Schengen Area

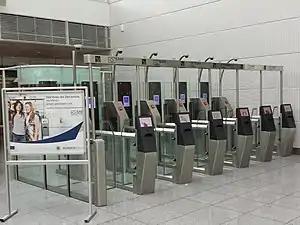
EasyPASS self-service gates which eligible travellers can use to clear border control at Munich Airport, Germany

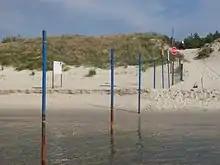
Fencing on the Vistula Spit marking the external border between Poland and Russia

Participating countries are required to apply strict checks on travellers entering and exiting the Schengen Area. These checks are co-ordinated by the European Union's Frontex agency, and subject to common rules. The details of border controls, surveillance and the conditions under which permission to enter into the Schengen Area may be granted are exhaustively detailed in the Schengen Borders Code.